Stictophaula

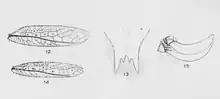
"Stictophaula" species sinistral tegmen (12, 14), subgenital plate (13), ovipositor (15)

Stictophaula is a genus of Asian Tettigoniidae (bush crickets or katydids) of the tribe Holochlorini within the subfamily Phaneropterinae. They are found in Indo-China, China, the Philippines, Malaysia, and western Indonesia.